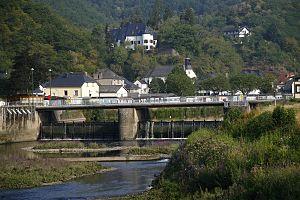
Stolzembourg est une section de la commune luxembourgeoise de Putscheid située dans le canton de Vianden.